Lat (cartoonist)

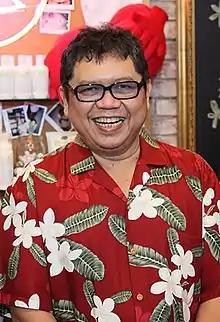
Lat in 2009

Yang Berbahagia Seniman Diraja Dato' Mohammad Nor bin Mohammad Khalid (born 5 March 1951), more commonly known as Lat, is a Malaysian cartoonist. Winner of the Fukuoka Asian Culture Prize in 2002, Lat has published more than 20 volumes of cartoons since he was 13 years old. His works mostly illustrate Malaysia's social and political scenes, portraying them in a comedic light without bias. Lat's best known work is "The Kampung Boy" (1979), which has been published in several countries across the world. In 1994, the Sultan of Perak bestowed him the honorific title of "datuk", in recognition of the cartoonist's work in helping to promote social harmony and understanding through his cartoons. Lat also works for the government to improve the city's social security.